Siatista

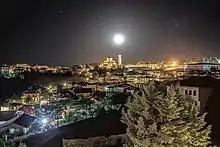
Night view

The municipal unit of Siatista consists of the following municipal communities (populations as of 2021):